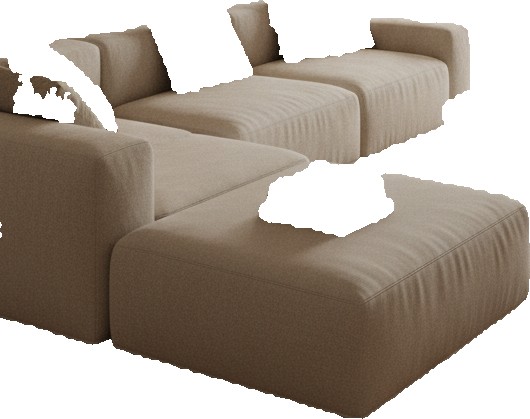
Surface category: sofa